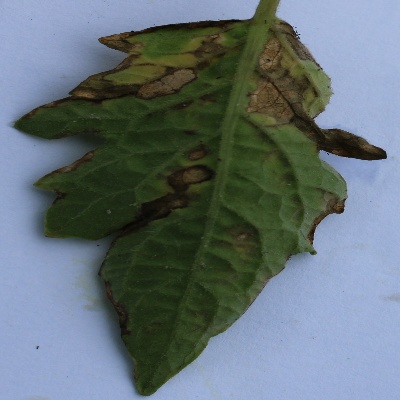
Crop: Tomato
Condition: septoria leaf spot